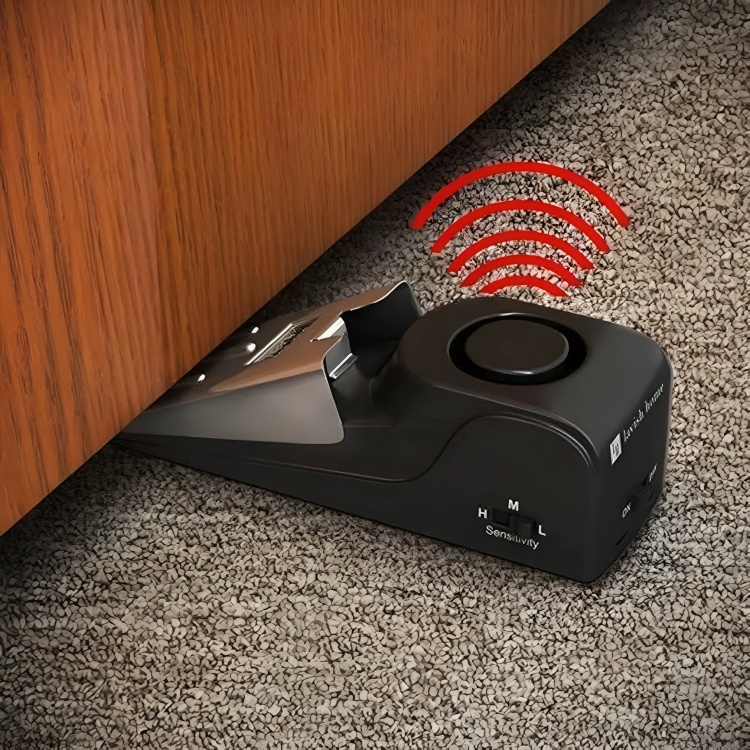
SecureGuard™ | Deurstop Alarm
Houd je huis veilig met dit eenvoudige en effectieve alarmsysteem. 🔒 Extra beveiliging 🔔 Luid alarm 🔧 Eenvoudige installatie 📦 Draagbaar ontwerp Voel je je thuis wel eens onveilig? 🏡 Maak je je zorgen over indringers die inbreken terwijl je slaapt of weg bent? Je huis moet je toevluchtsoord zijn, een plek waar je je veilig voelt. Niemand verdient het om in angst of onzekerheid te leven. Het is tijd om actie te ondernemen en ervoor te zorgen dat je geliefden en waardevolle spullen beschermd zijn. Maak kennis met de SecureGuard™ 🔐 SecureGuard™ biedt een eenvoudige maar krachtige oplossing om je huis veilig te houden. Dit apparaat werkt als een deurstopper en slaat alarm als iemand de deur probeert te openen zonder uw toestemming. Met het luide, doordringende alarm wordt elke indringer onmiddellijk afgeschrikt, wat je gemoedsrust geeft. Geen complexe instellingen nodig 🚪 Een van de beste eigenschappen van het SecureGuard™ is het gebruiksgemak. Geen ingewikkelde installatie of hightech kennis nodig. Plaats het gewoon aan de onderkant van een deur en u kunt aan de slag. Het is draagbaar en kan overal mee naartoe worden genomen - ideaal voor zowel thuis als onderweg. Specificaties: Kleur: Zwart zilver Materiaal: ABS, roestvrij staal Grootte: 13,9 x 0,4 x 3,9 cm
Brand: Solundi.com
Category: Home & Garden > Business & Home Security